Gibraltar Social Democrats

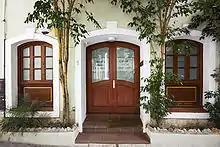
Headquarters of the Gibraltar Social Democrats in College Lane, Gibraltar.

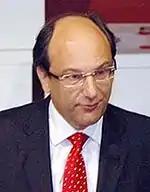
Former Leader of the GSD, Peter Caruana, QC

Despite the name of the party suggesting that it's a social democratic party, the GSD has been described as liberal-conservative and centre-right. The party supports the current constitutional status of Gibraltar as an autonomous British overseas territory and is opposed to any proposal of joint British–Spanish sovereignty. The GSD has traditionally been less hostile in its attitude to Spain than its main rival, the Gibraltar Socialist Labour Party.